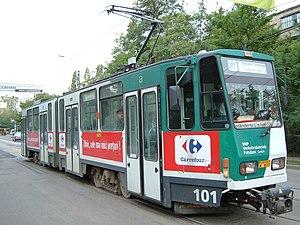
Le tramway de Ploiești est le réseau de tramway desservant la ville roumaine de Ploiești.